Sky position (RA, Dec in degrees): 129.342, 29.802
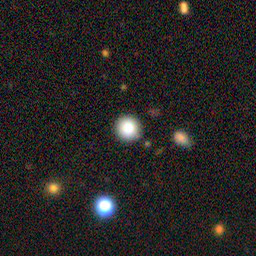
Galaxy morphology: Round Smooth Galaxies